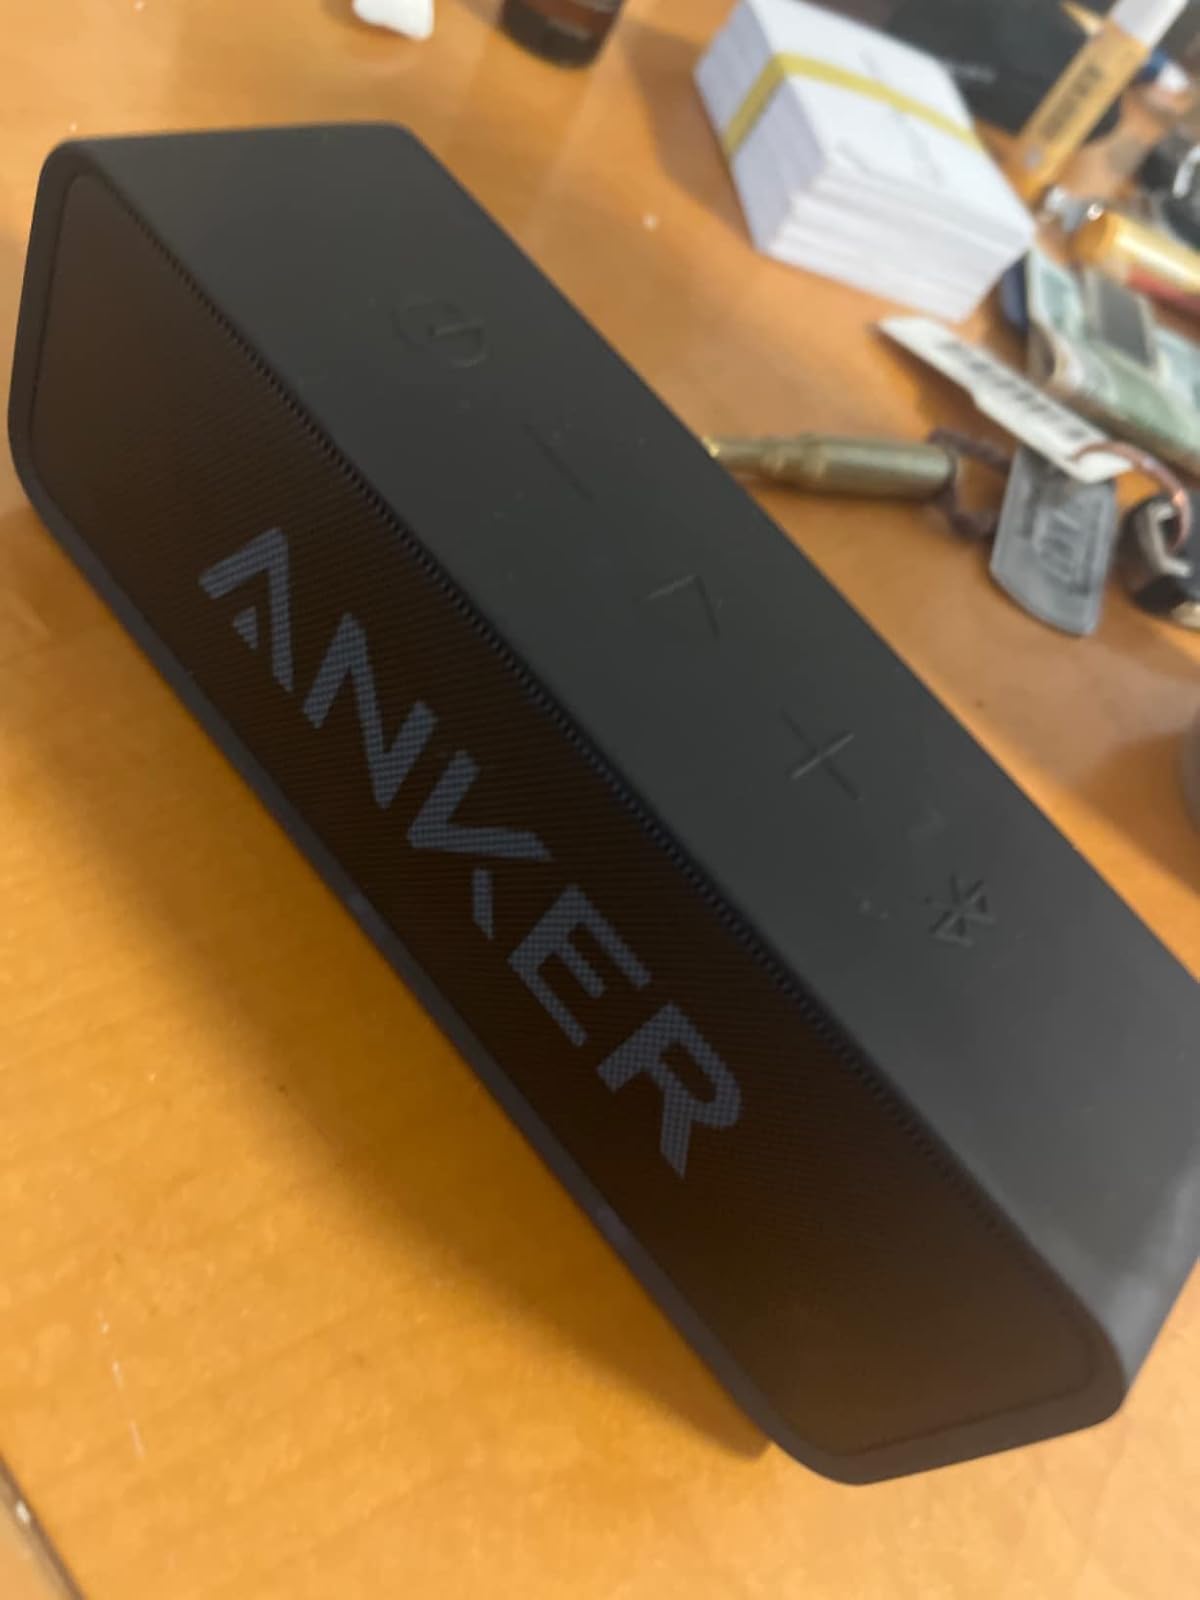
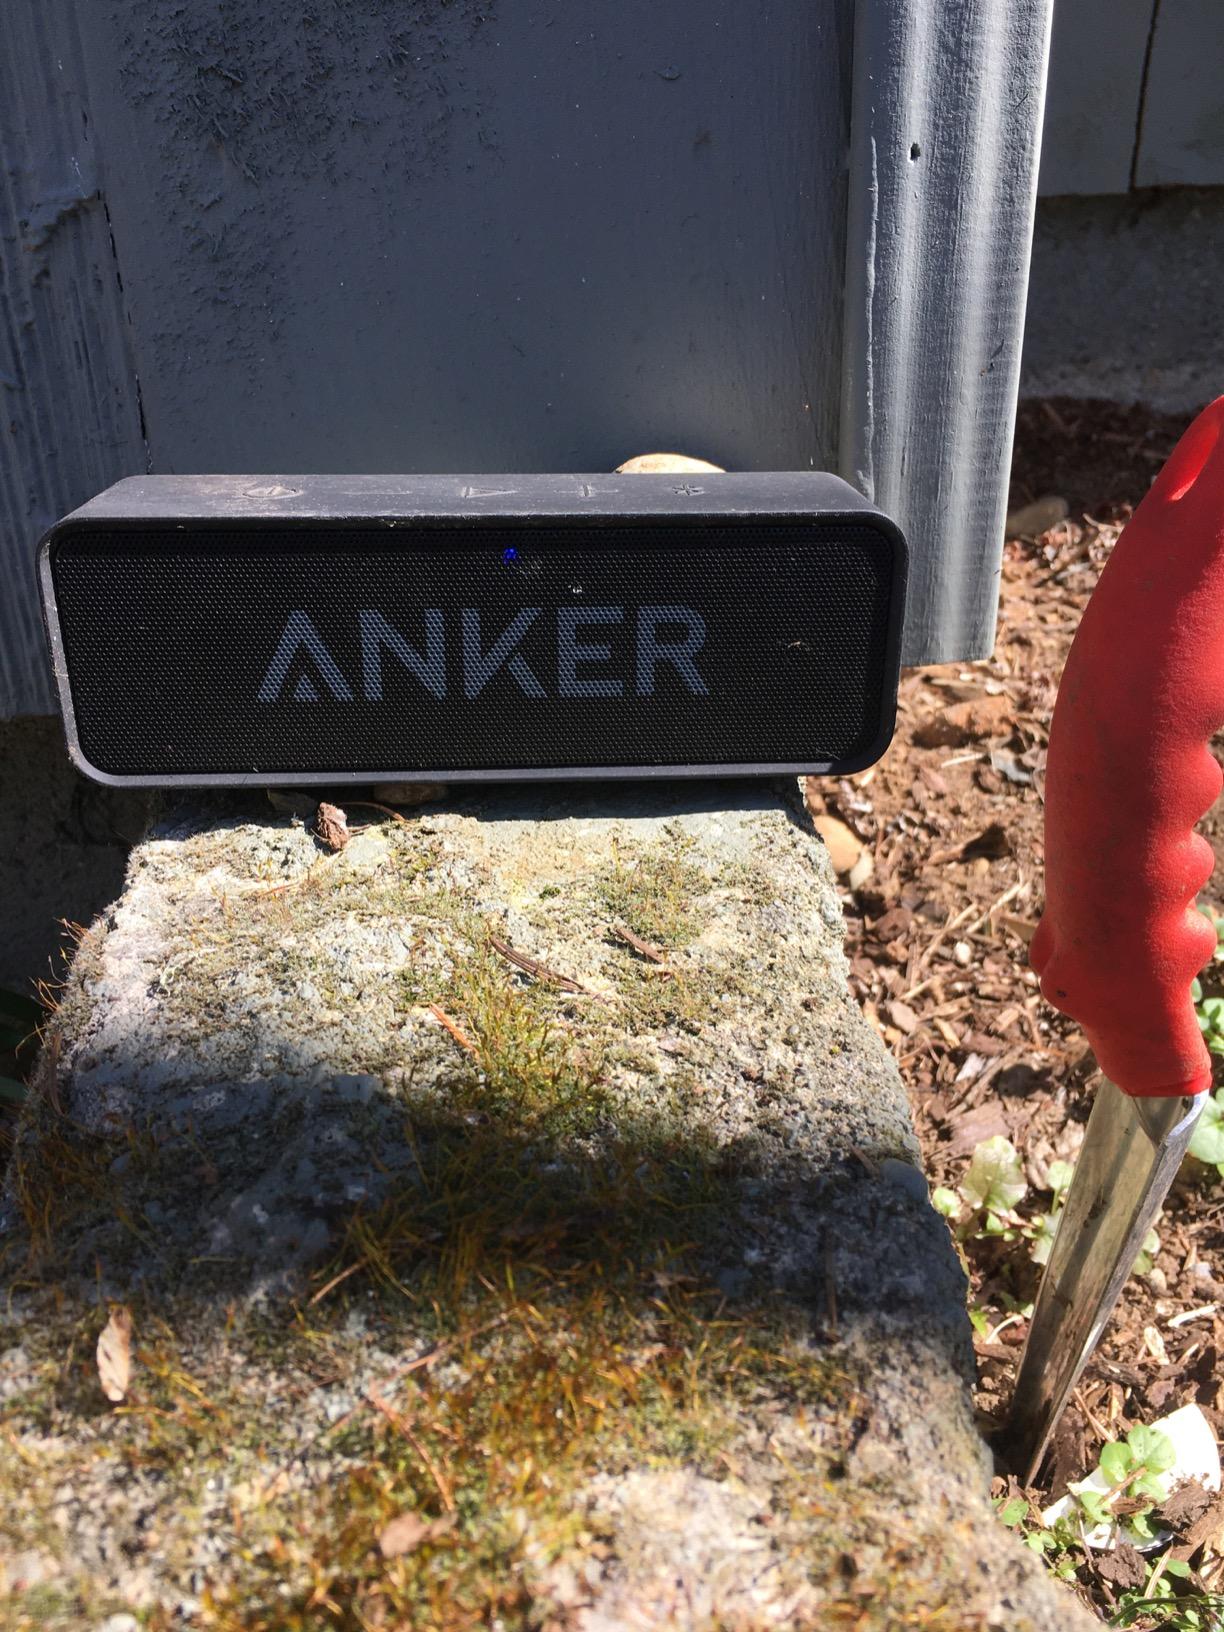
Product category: speaker
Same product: yes